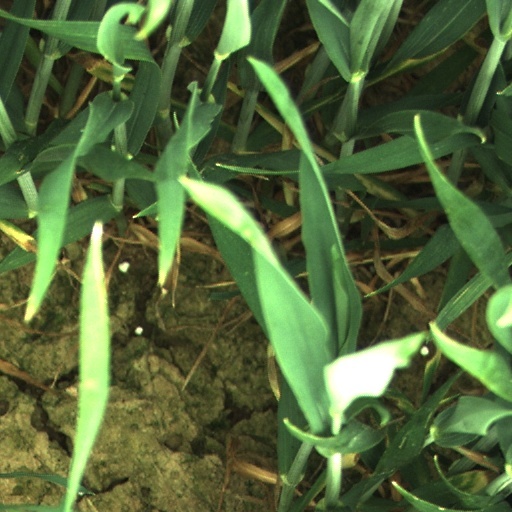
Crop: wheat